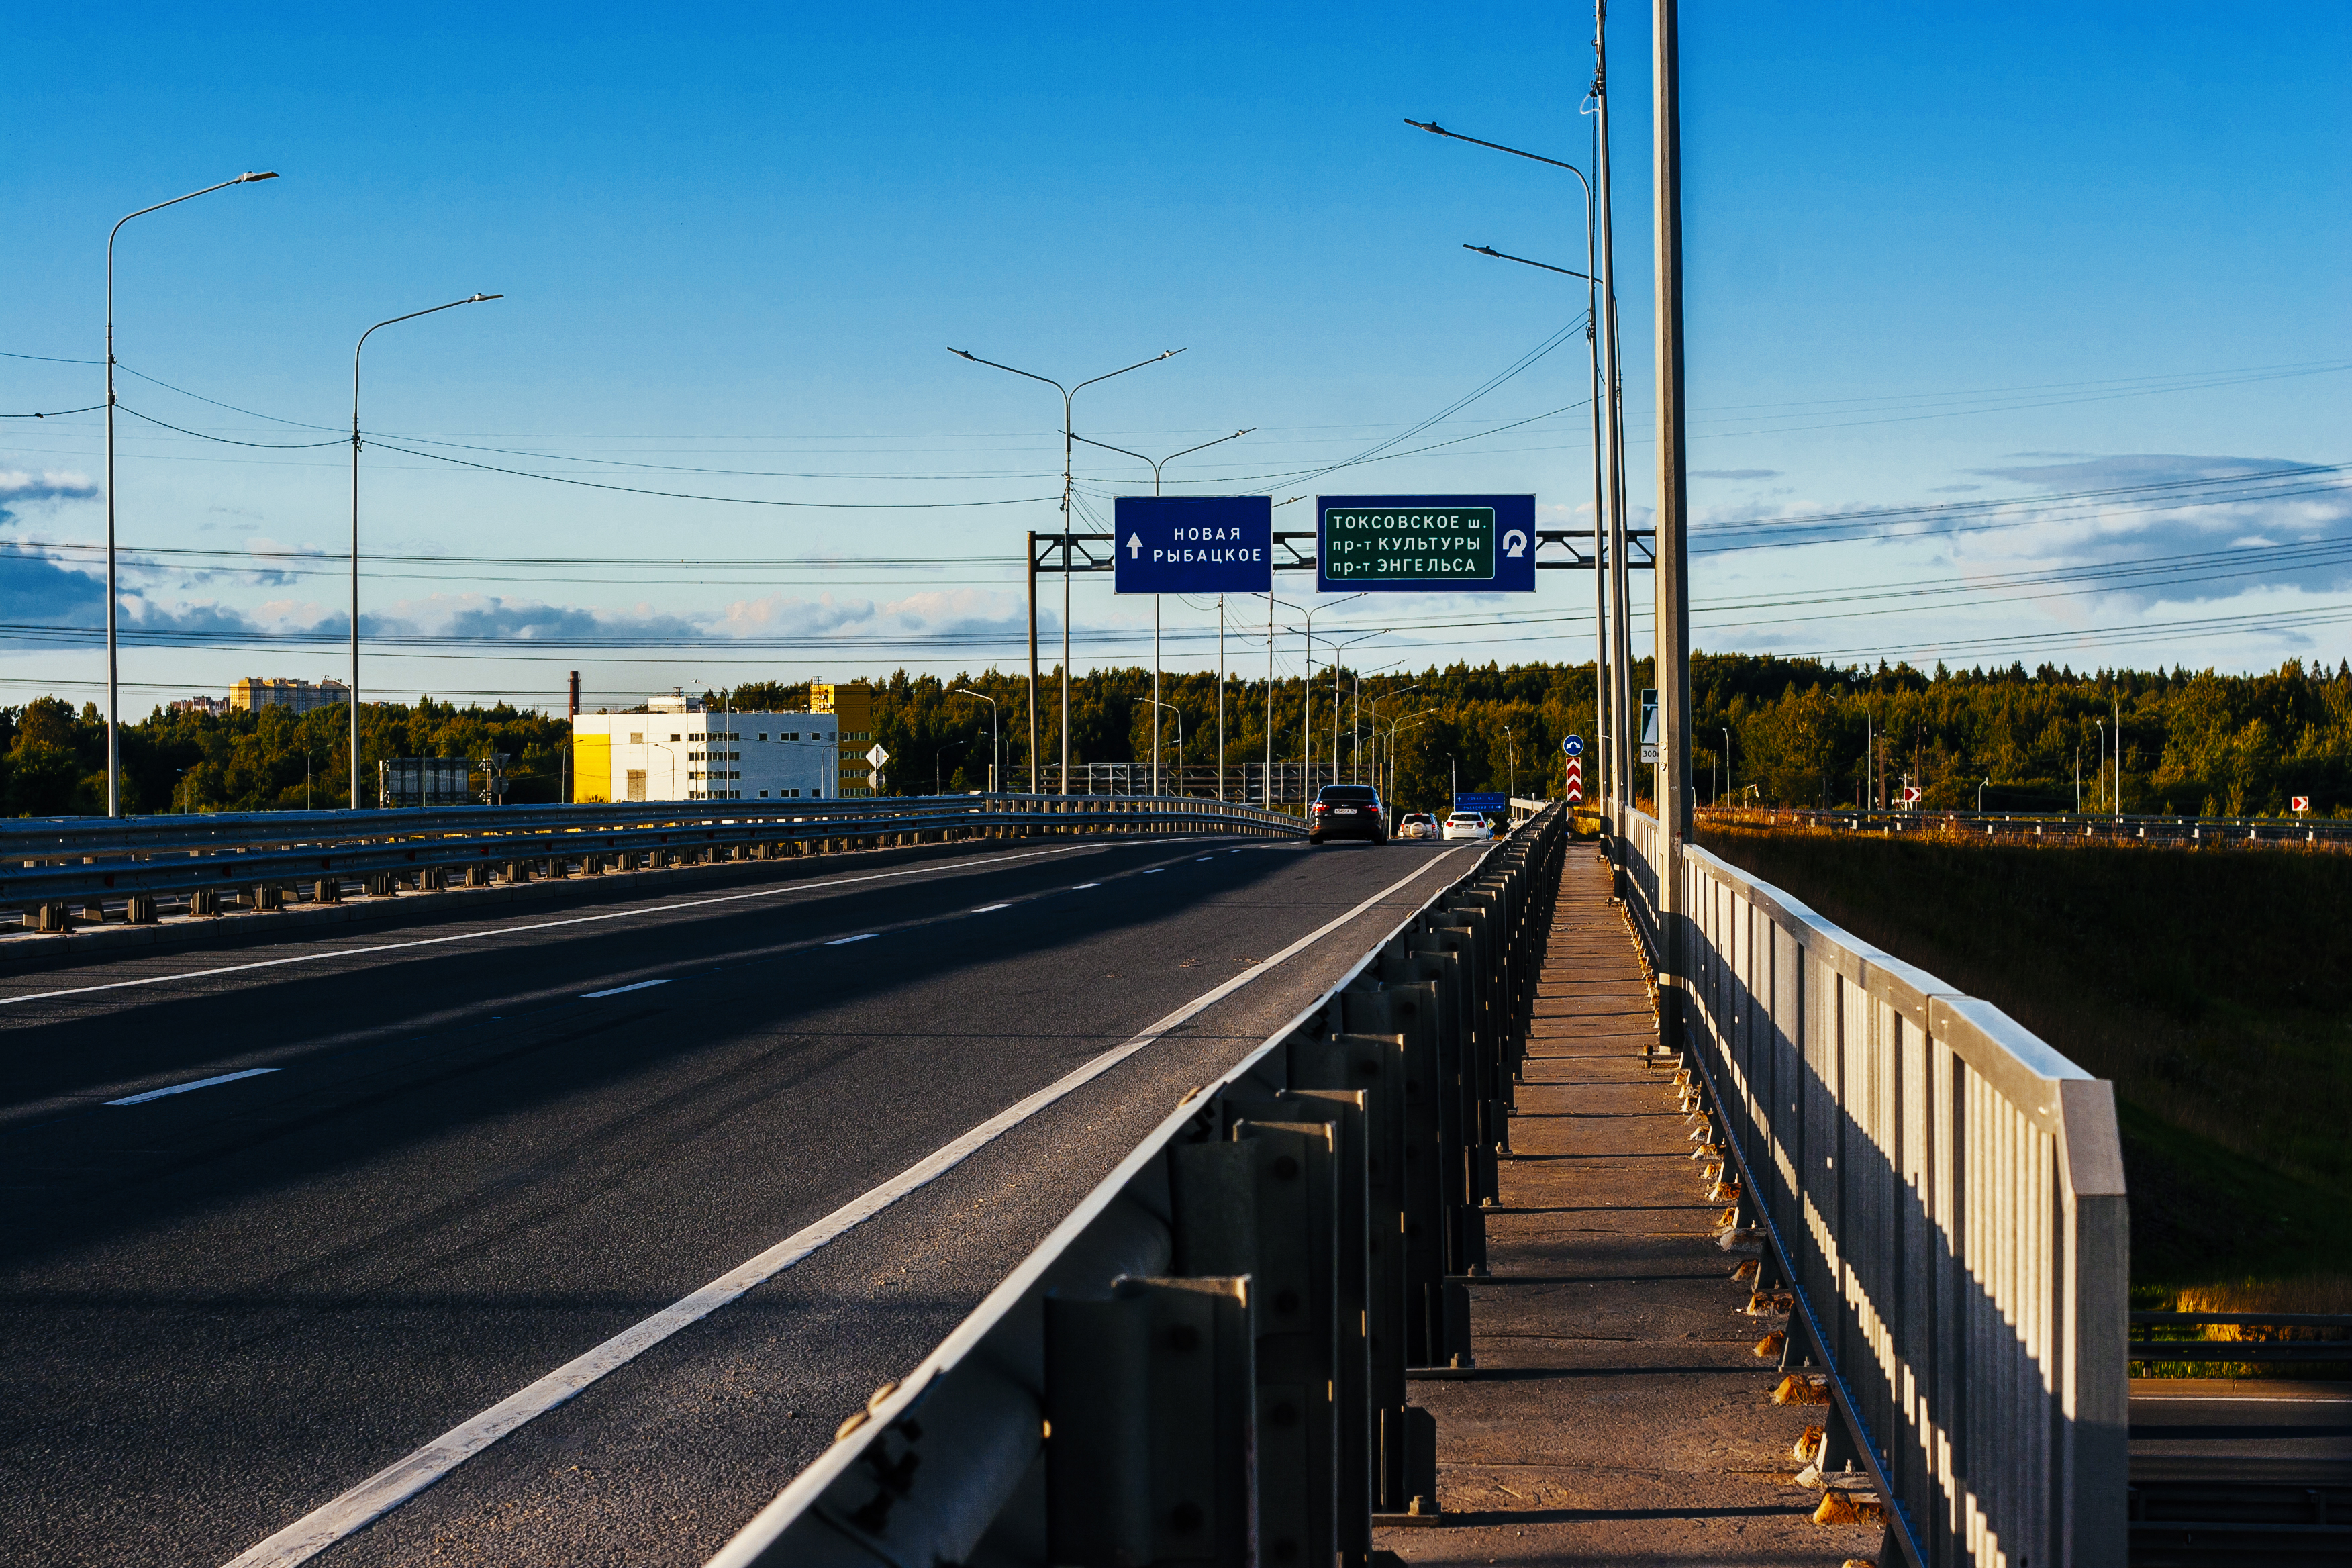
images, sky, cloud, street light, road surface, infrastructure, asphalt, track, thoroughfare, rolling, road, tar, tree, bridge, city, electricity, metropolitan area, horizon, dusk, landscape, public utility, lane, railway, overpass, shoulder, freeway, highway, evening, traffic sign, guard rail, fixed link, nonbuilding structure, street, town, walkway, girder bridge, signage, public transport, concrete bridge, night, metal, ocean, sign, transport, road trip, fence, steel, traffic, handrail, light fixture